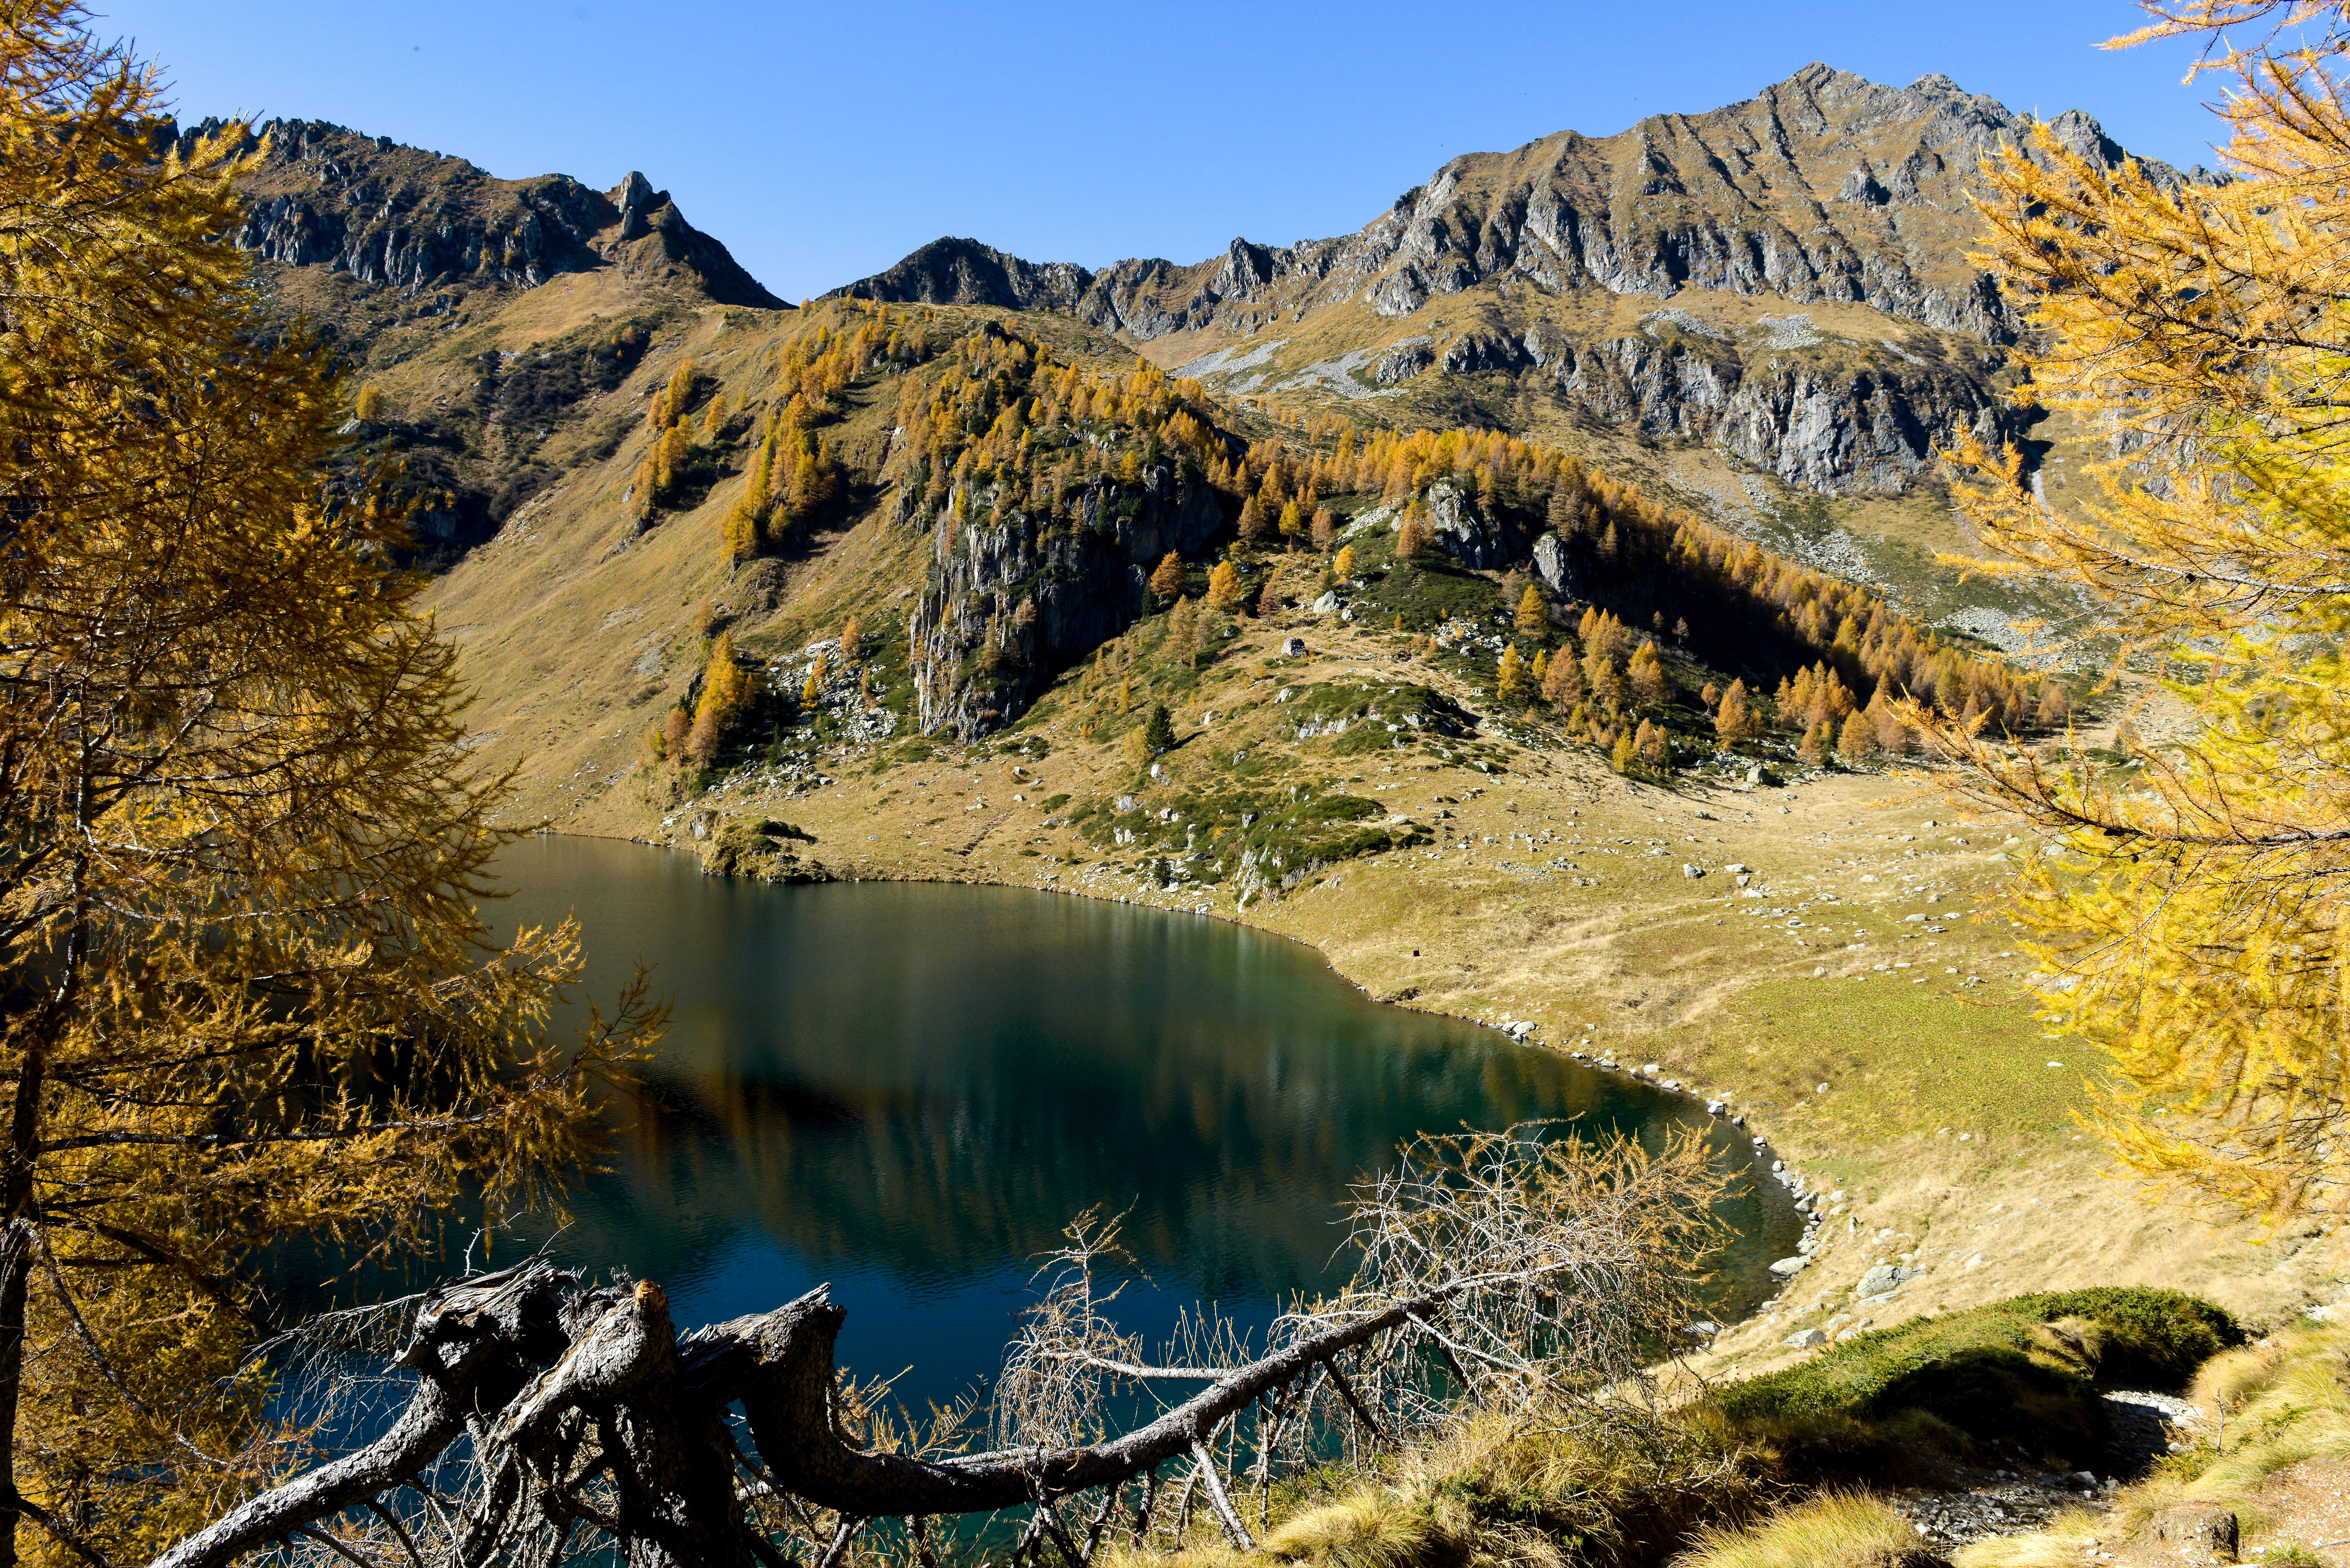
landscape, tree, nature, wilderness, walking, mountain, trail, lake, adventure, river, valley, mountain range, stream, reflection, autumn, national park, season, ridge, plateau, landform, tarn, mountainous landforms